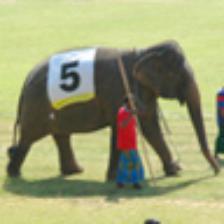
Label: NonHuman